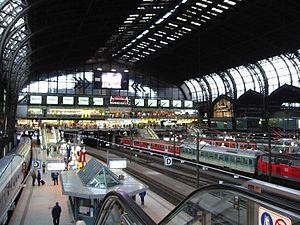
Hamburg Hauptbahnhof
Banegårdshallen på Hamburg Hauptbahnhof.
Hamburg Hauptbahnhof er hovedbanegården i Hamburg, Tyskland.